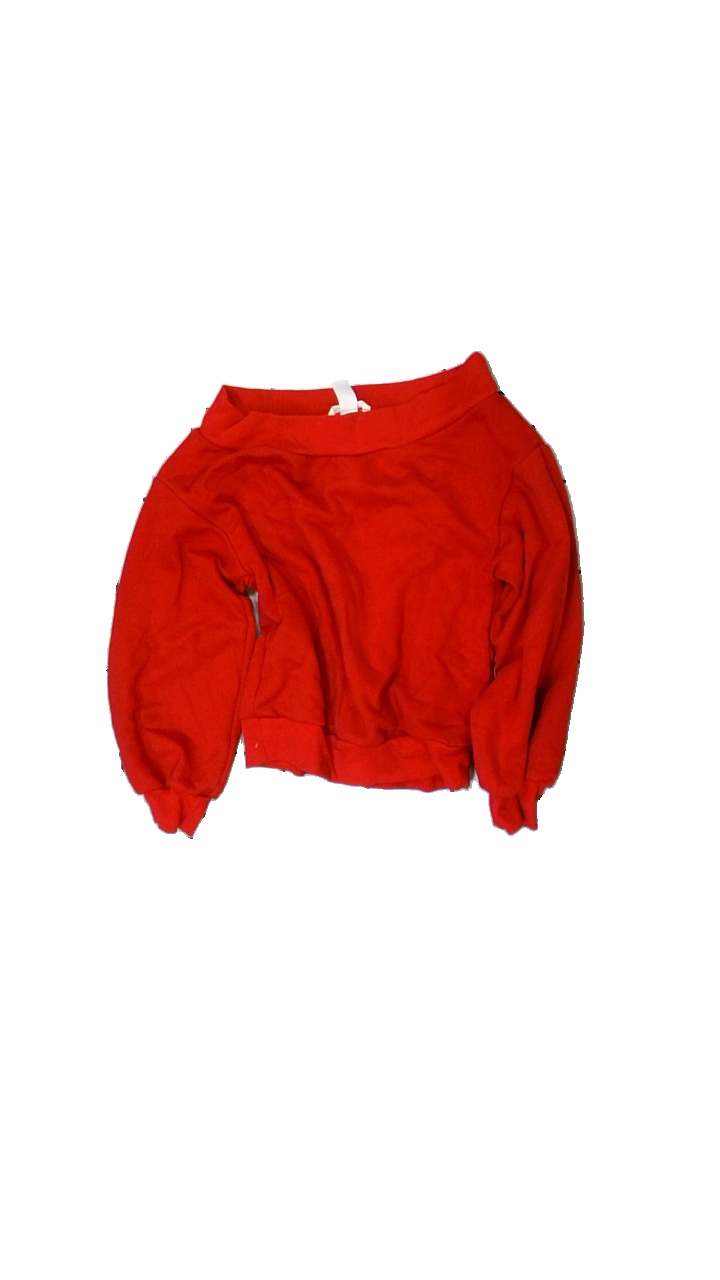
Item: Sweater (Ladies)
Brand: H&m
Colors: Red
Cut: Regular, C-collar
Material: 55% cotton, 45% polyester
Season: All
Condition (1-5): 3
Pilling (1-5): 2
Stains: Minor
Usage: Export
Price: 50-100